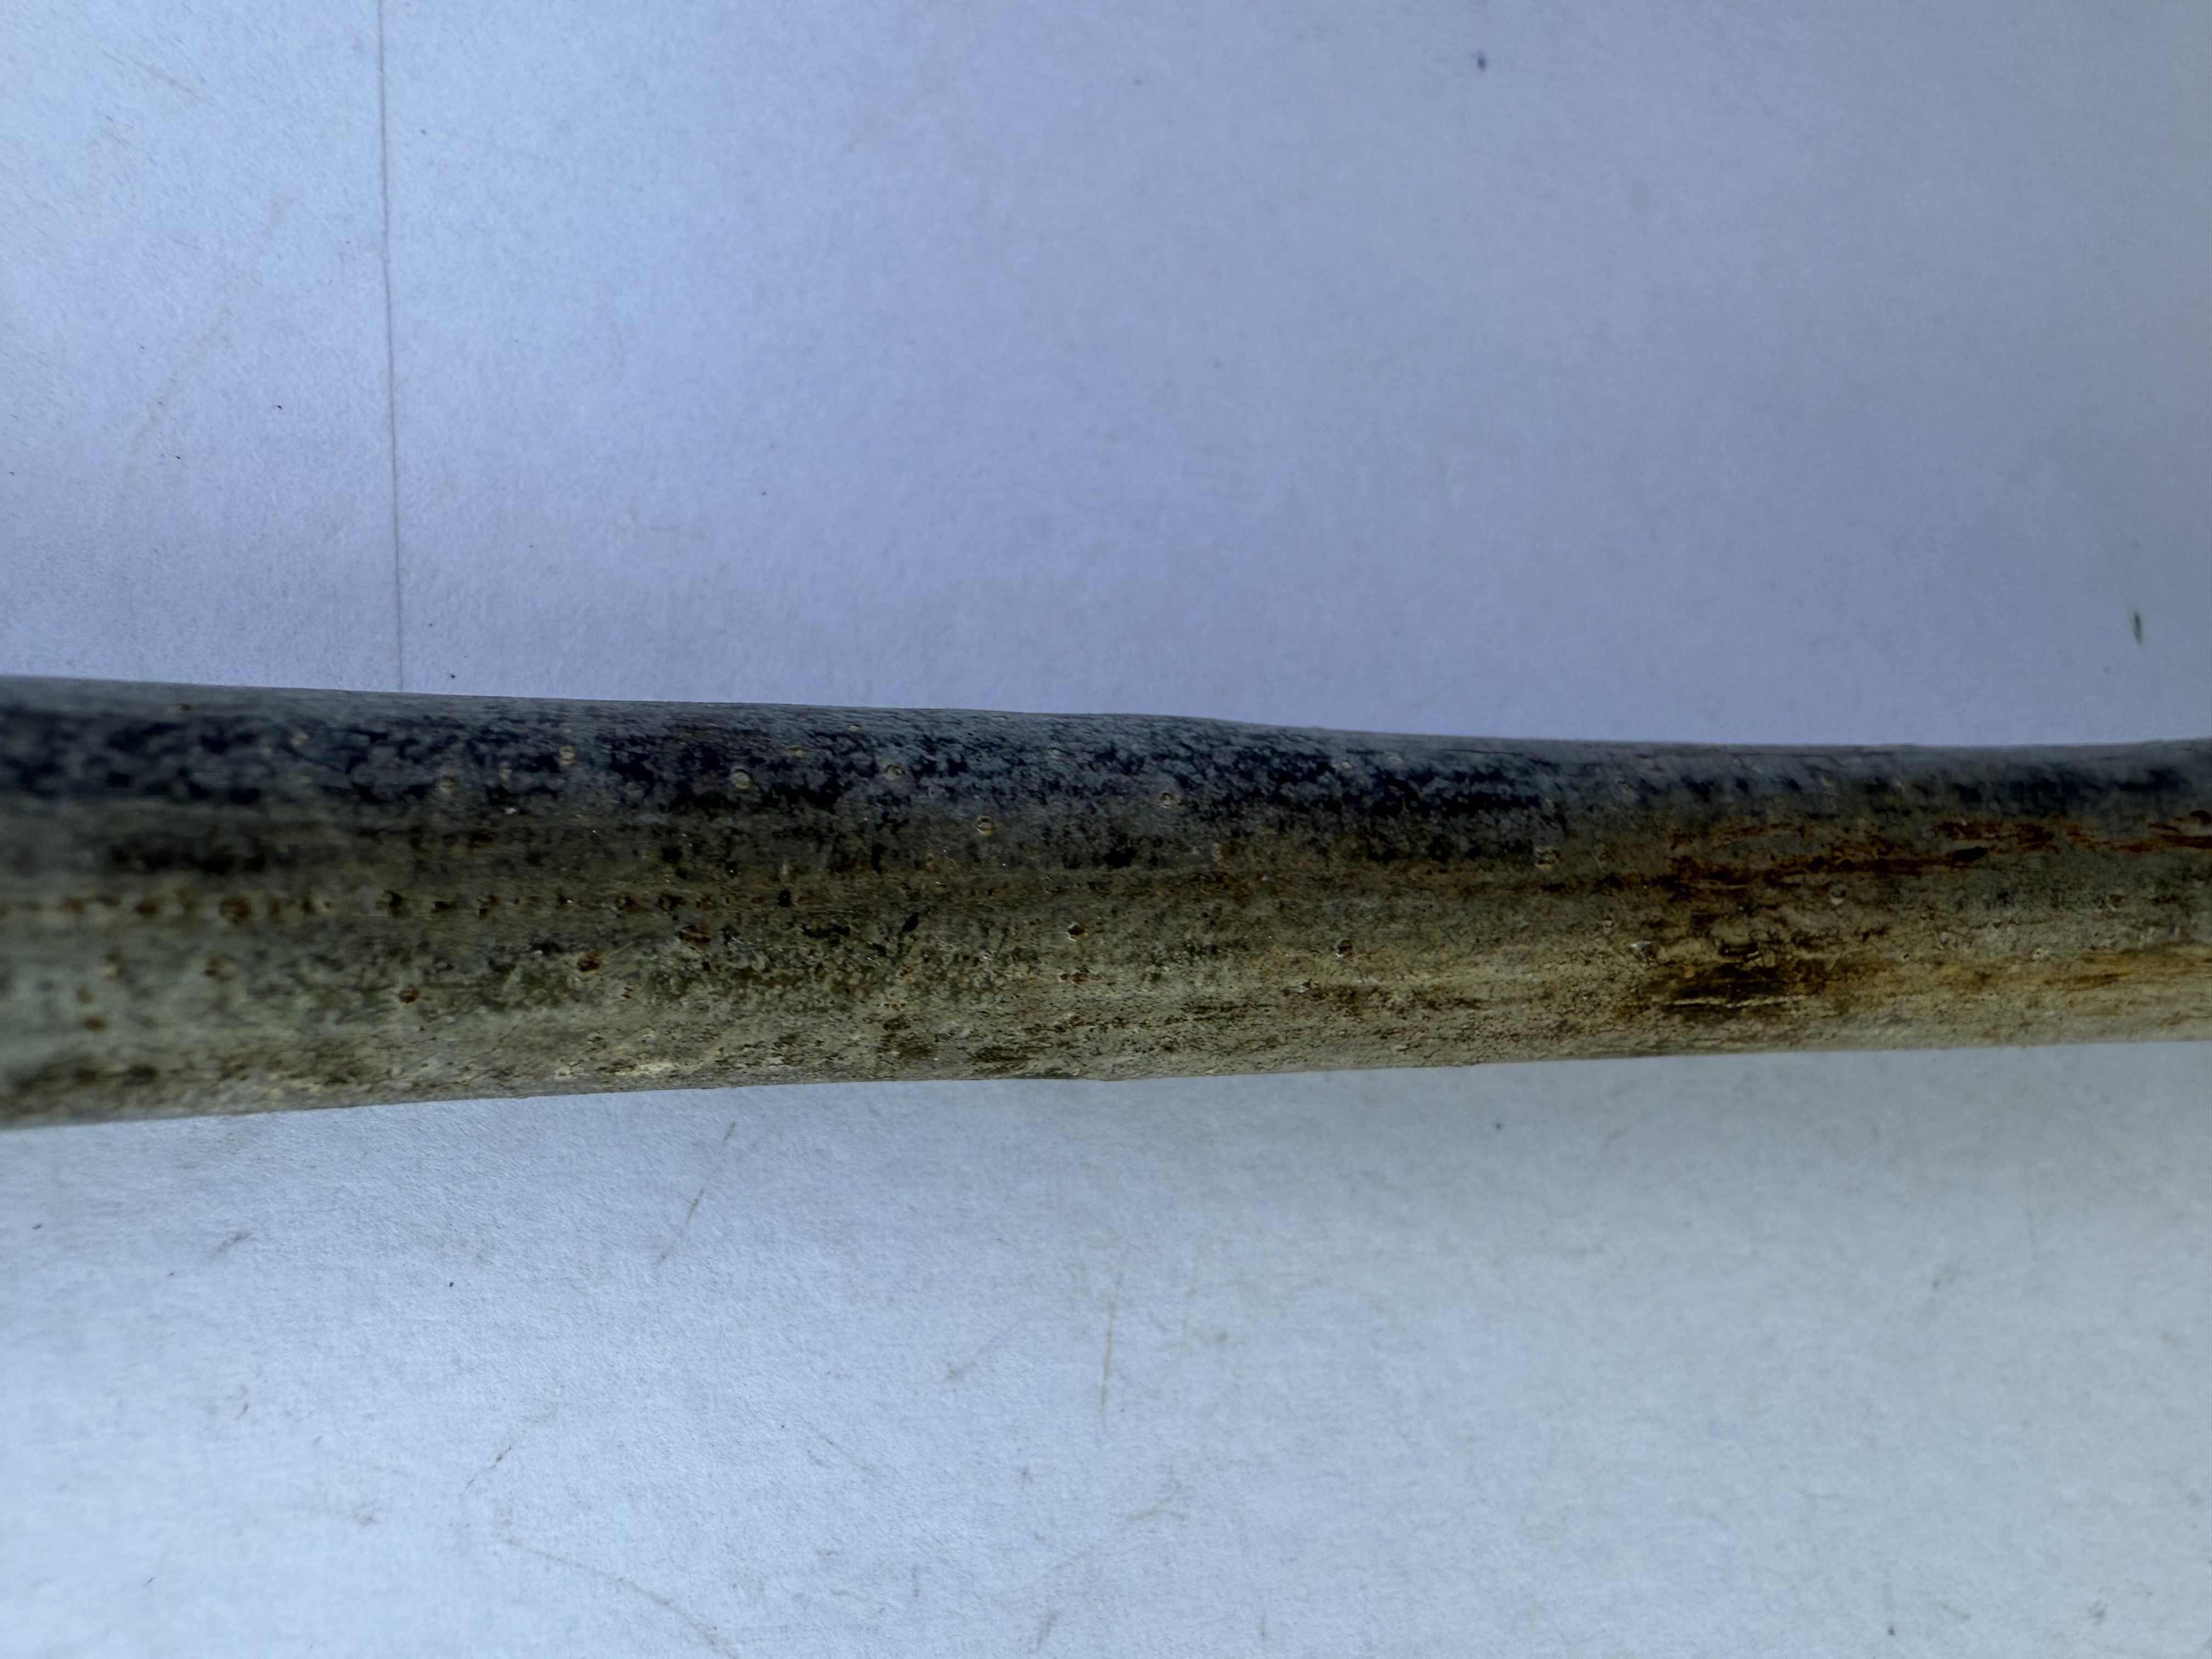
Variety: Wild Walnut